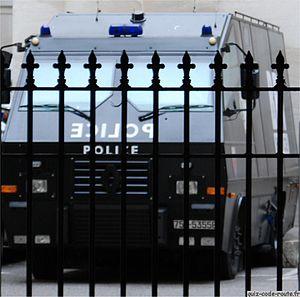
Vehicule blindé de la Brigade de Recherche et d'Intervention de la préfecture de police de Paris stationné au palais de Justice de Paris
La direction régionale de la police judiciaire de la préfecture de police de Paris est une direction rattachée à la préfecture de police de Paris qui se situe au 36, rue du Bastion à Paris 17ᵉ. Jusqu'en septembre 2017, son siège était situé au 36, quai des Orfèvres sur l’île de la Cité.